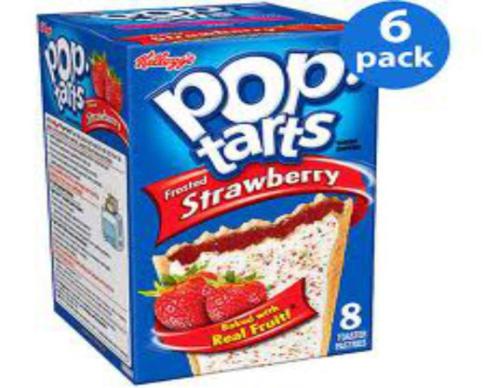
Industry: Food